Countdown (Polystyle Publications)

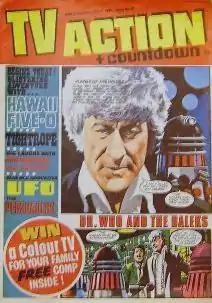
"TV Action" #59, 1 April 1972

After 58 weeks, the publisher cut costs by relaunching the comic in a much cheaper format. From issue #59 (1 April 1972), "Countdown" dropped the glossy printing that had distinguished it, and switched to cheap newsprint-quality paper, also abandoning the photogravure printing that had also been a feature until then. (This entailed also switching to new printers: David Brockdorff Ltd of Walthamstow and Harlow.)